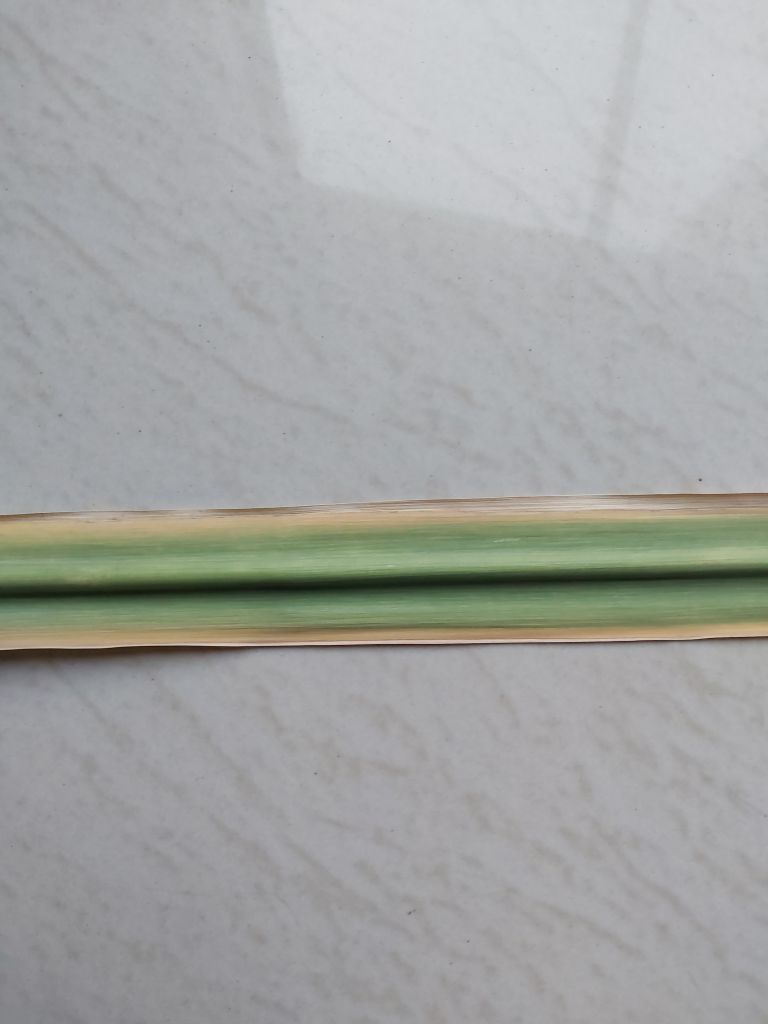
Label: Yellow Leaf